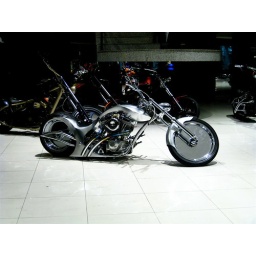
Sweet bike on display in a custom car and bike dealer in Curitiba